Le Parc de Saint-Maur station

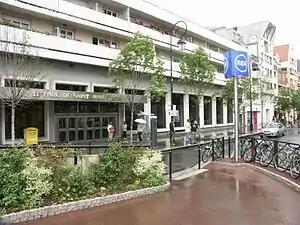
Entrance of the station

Le Parc de Saint-Maur station is a French railway station in Saint-Maur-des-Fossés, Val-de-Marne, France.